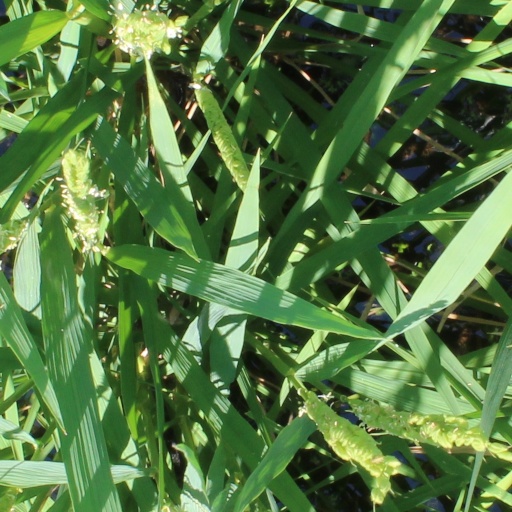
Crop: rice